1997 Macy's Thanksgiving Day Parade

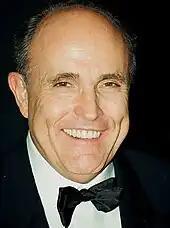
Rudy Giuliani in 2000

New York mayor Rudy Giuliani announced a task force to investigate the incidents. Macy's introduced physical fitness tests for its volunteer balloon handlers, and provided them with classroom instruction on geometry, outdoor training, and a free three-month gym membership. For the 1998 parade, lampposts had their arms removed, trees were pruned, and a meteorologist's counsel was retained. Balloons were limited to dimensions of 70 feet high, 78 feet long and 40 feet wide, ending the presence of the Cat in the Hat, Pink Panther, and Woody Woodpecker balloons. Balloons were tethered to two 800-pound vehicles, rather than being led only by pedestrians, and a police officer was assigned to each balloon's team, with the authority to remove it from the parade if needed.